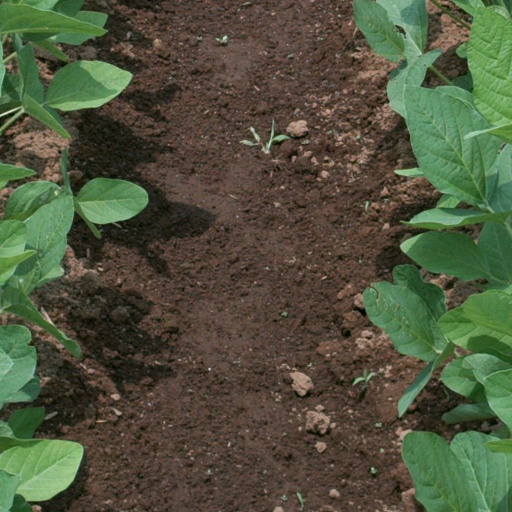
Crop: soybean